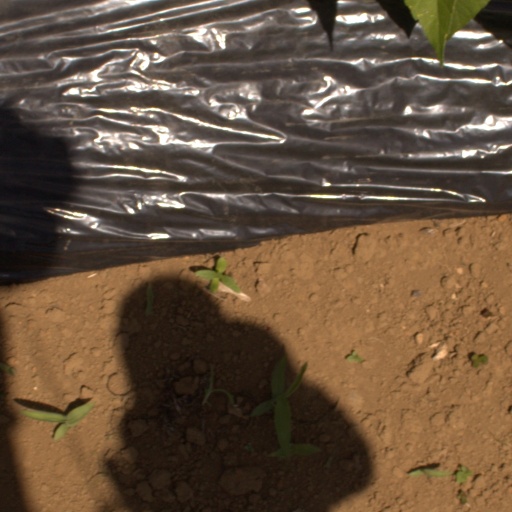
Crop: Jerusalem artichoke